Business cycle

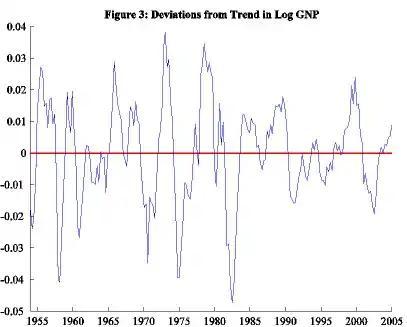
Deviations from the long-term United States growth trend, 1954–2005

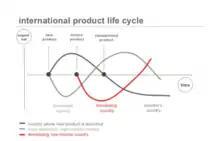
International product life cycle

In 1946, economists Arthur F. Burns and Wesley C. Mitchell provided the now standard definition of business cycles in their book "Measuring Business Cycles":